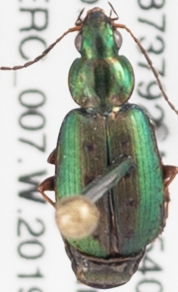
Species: Agonum octopunctatum
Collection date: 2019-06-27
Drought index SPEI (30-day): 0.29
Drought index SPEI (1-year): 2.09
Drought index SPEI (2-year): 2.09